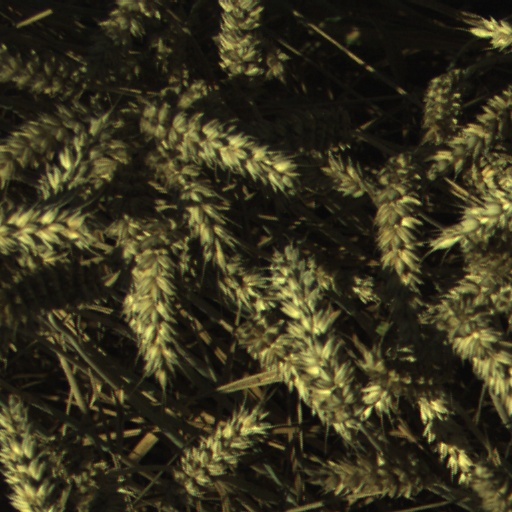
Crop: wheat